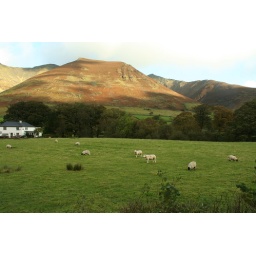
Early morning looking out of the bedroom window in Threlkeld, - a couple of big old rams quietly wandering in the flock.